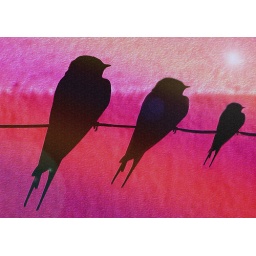
Taken from an original bird silhouette in front of my hotel window in Skiathos